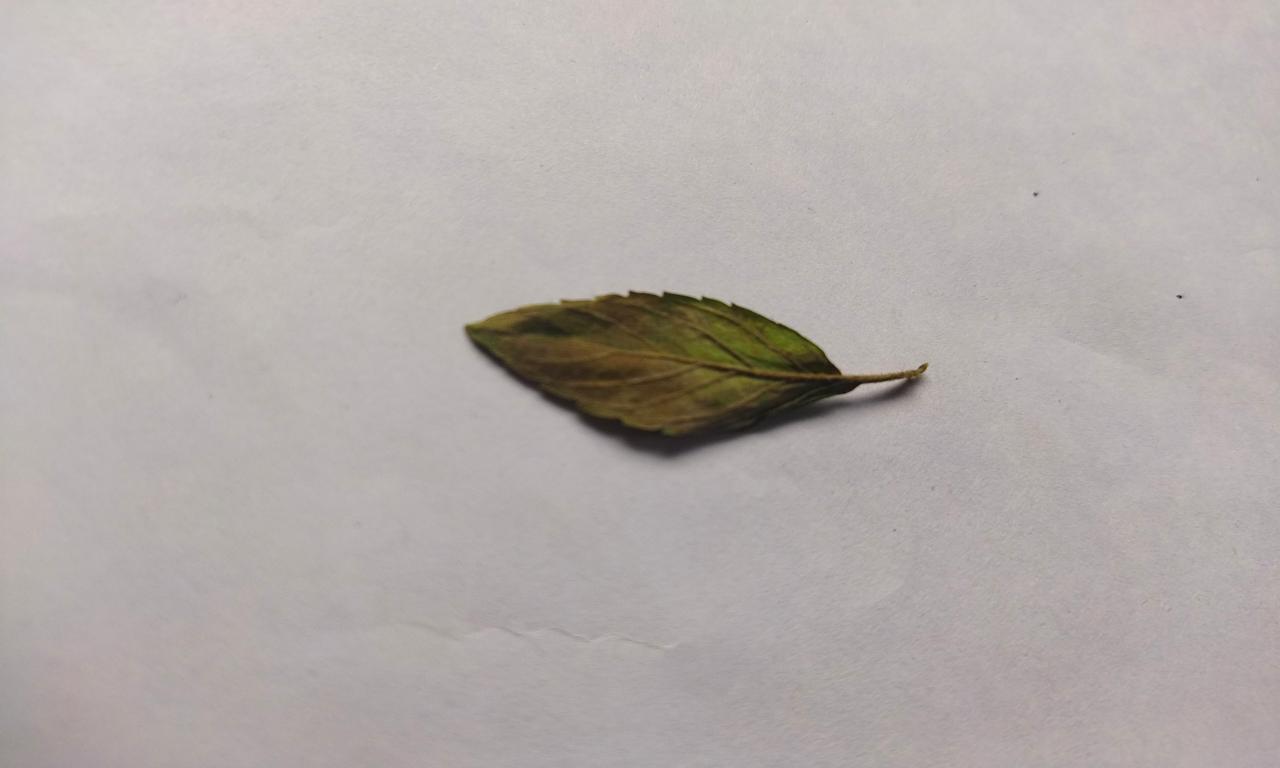
Label: Spoiled